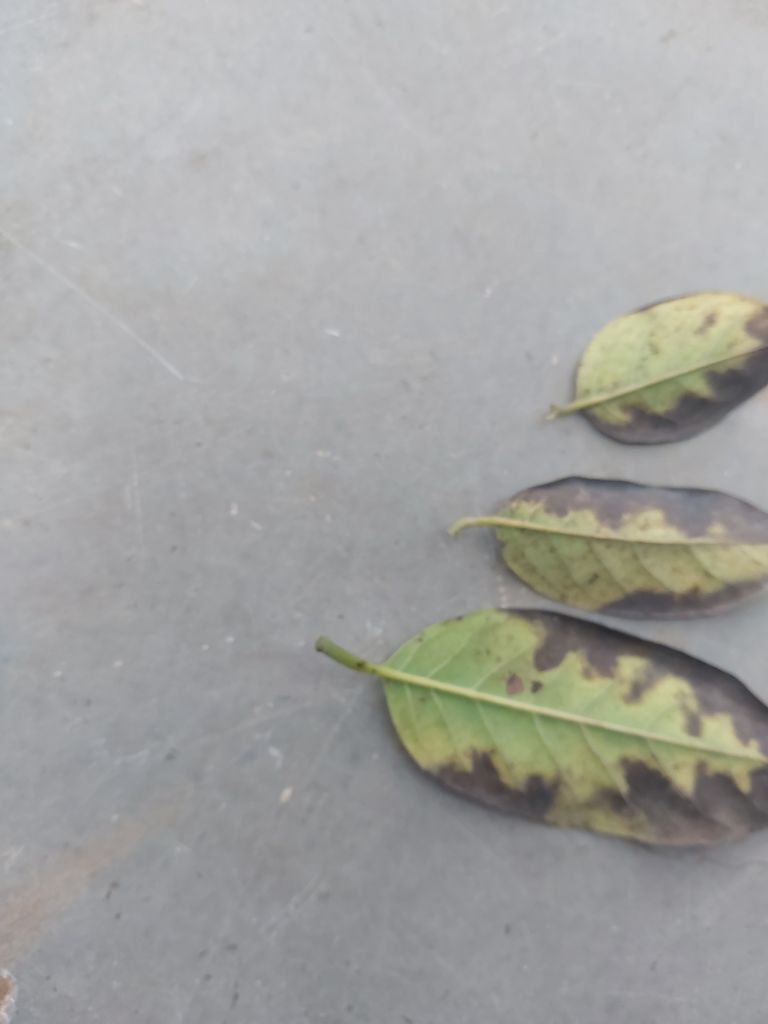
Disease label: Leaf spot on Leaves